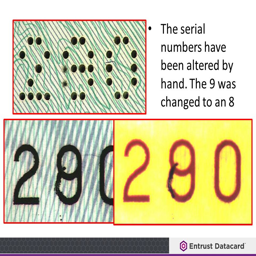
the serial numbers have been altered by hand .